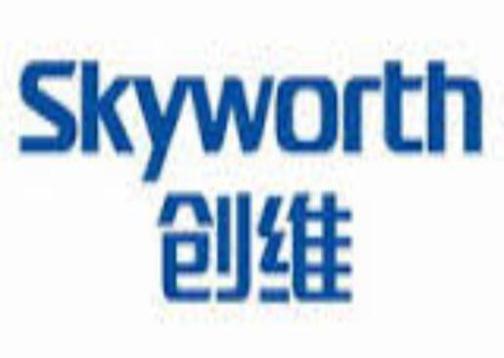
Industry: Electronic